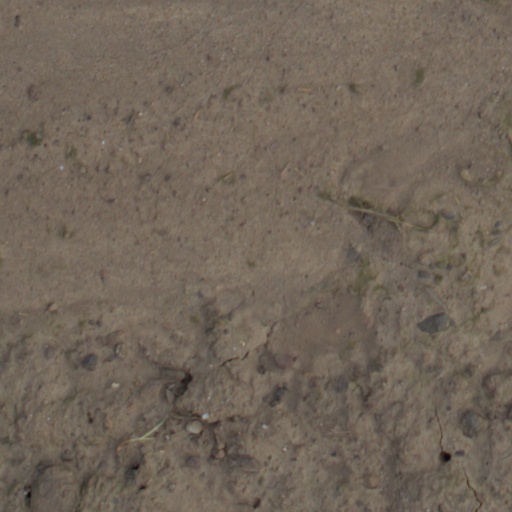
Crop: wheat